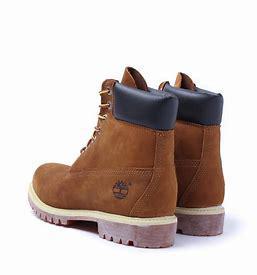
Brand: Timberland
Model: 6 Inch Nubuck